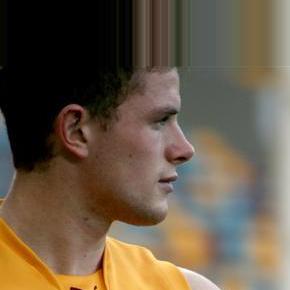
Age: 18